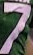
Number: 7